Notorynchus

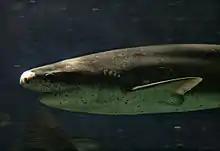
Notorynchus cepedianus

Notorynchus is a genus of deepwater sharks in the family Hexanchidae. There is one extant species.